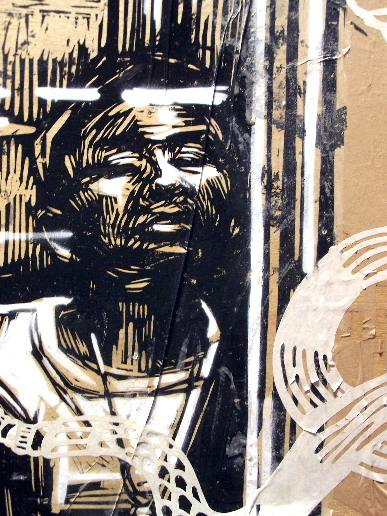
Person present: No